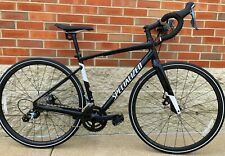
Vehicle type: Bikes